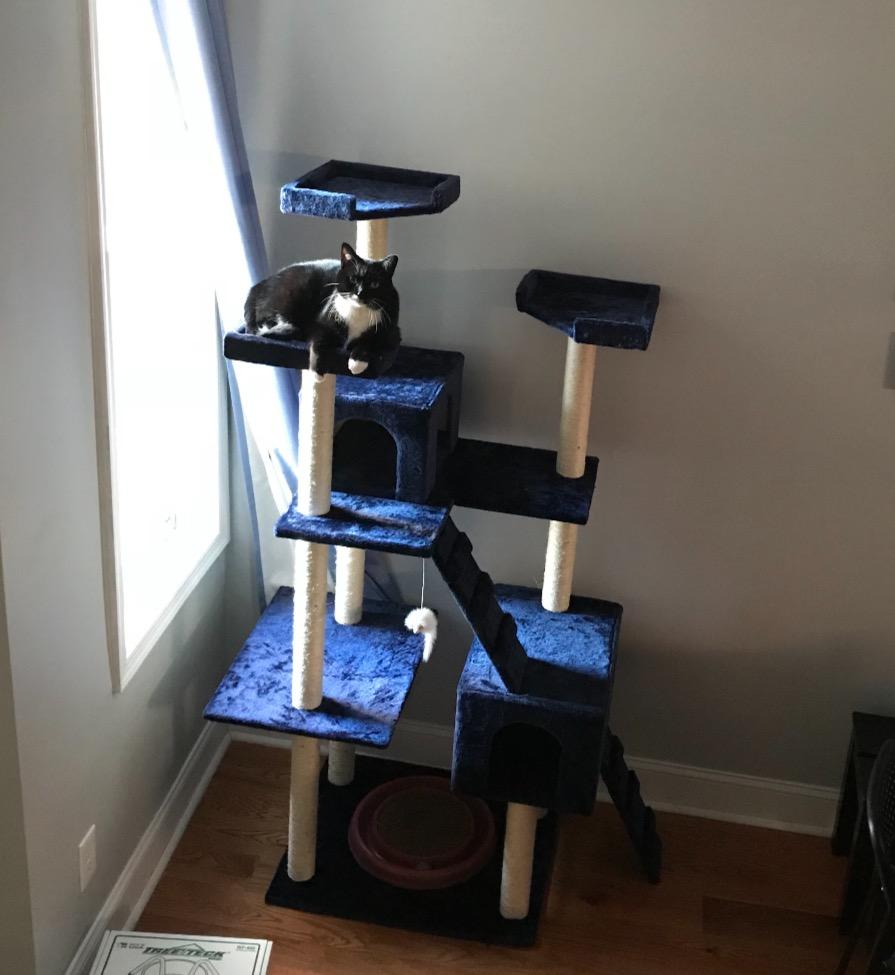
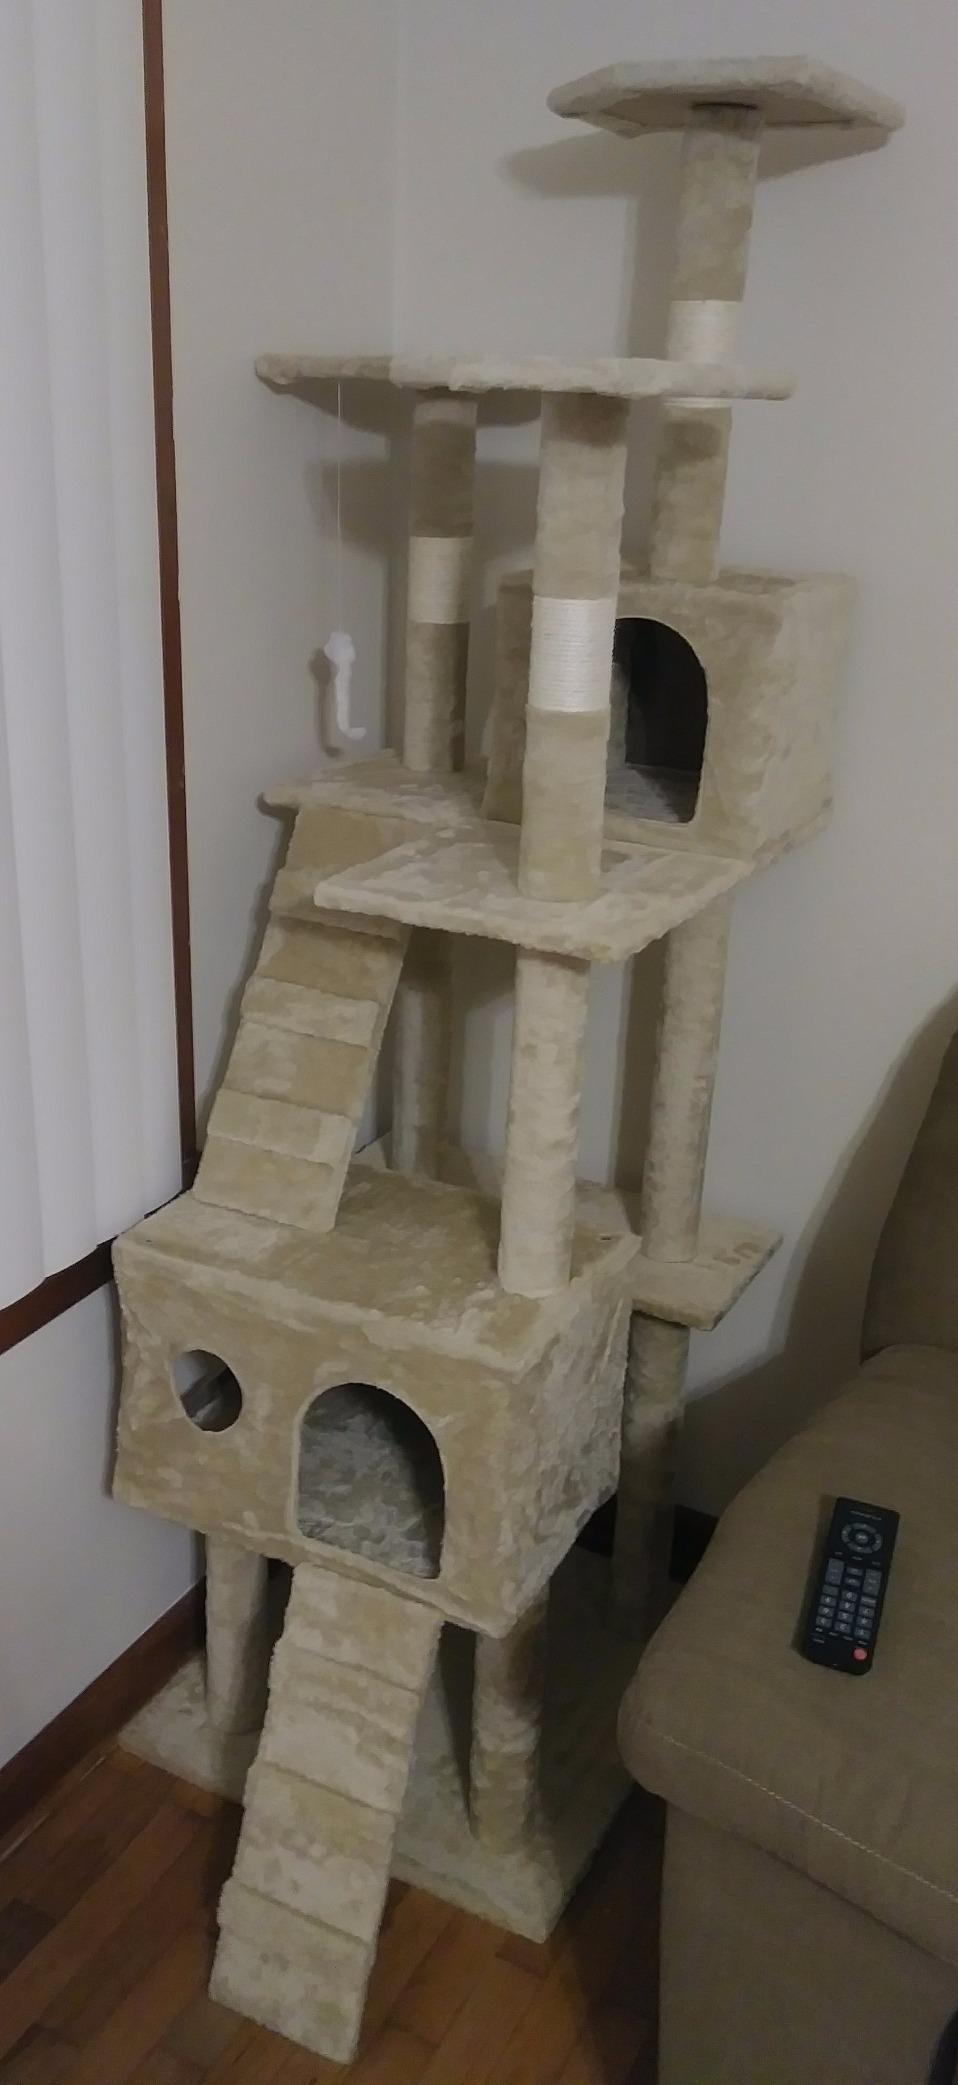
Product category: items_cat tree
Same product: no